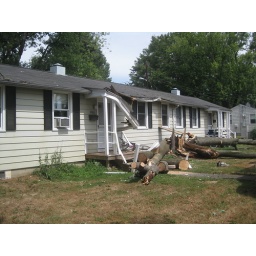
A tree fell on my house. No damage---even to the bikes and inflatable kayak in the front yard.